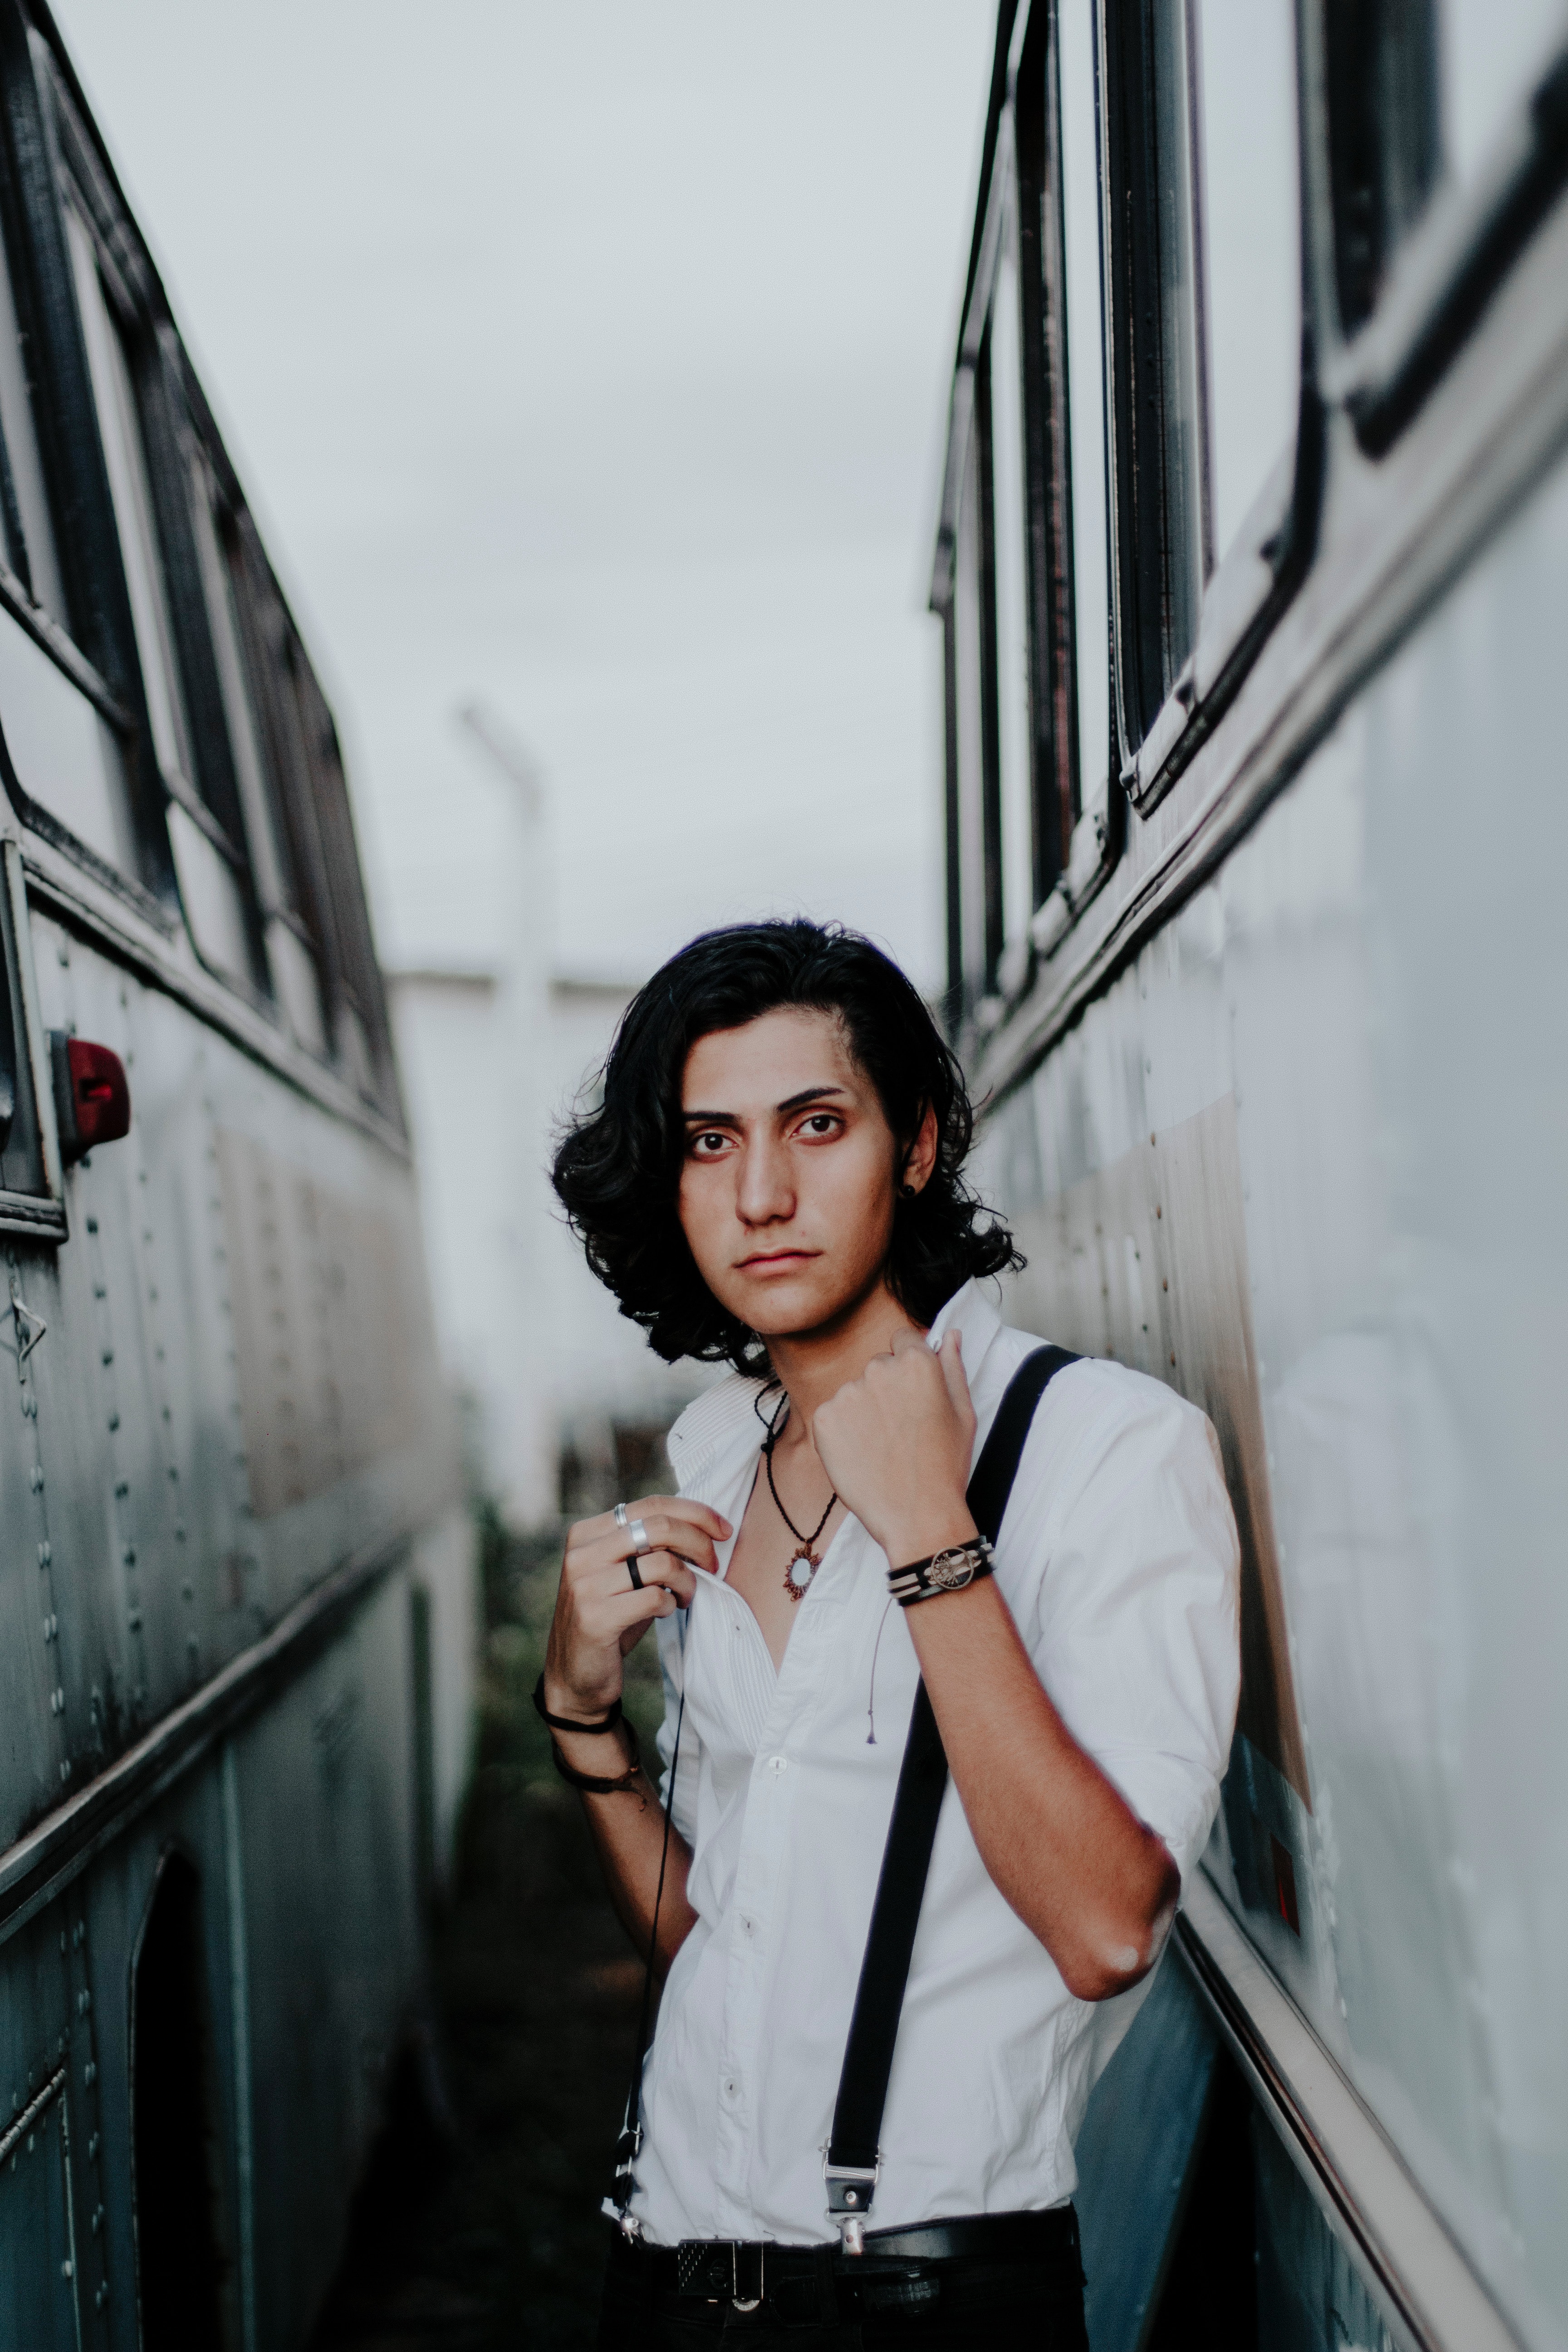
white, beauty, fashion, photo shoot, eye, photography, lip, street fashion, model, black hair, dress shirt, portrait photography, flash photography, style